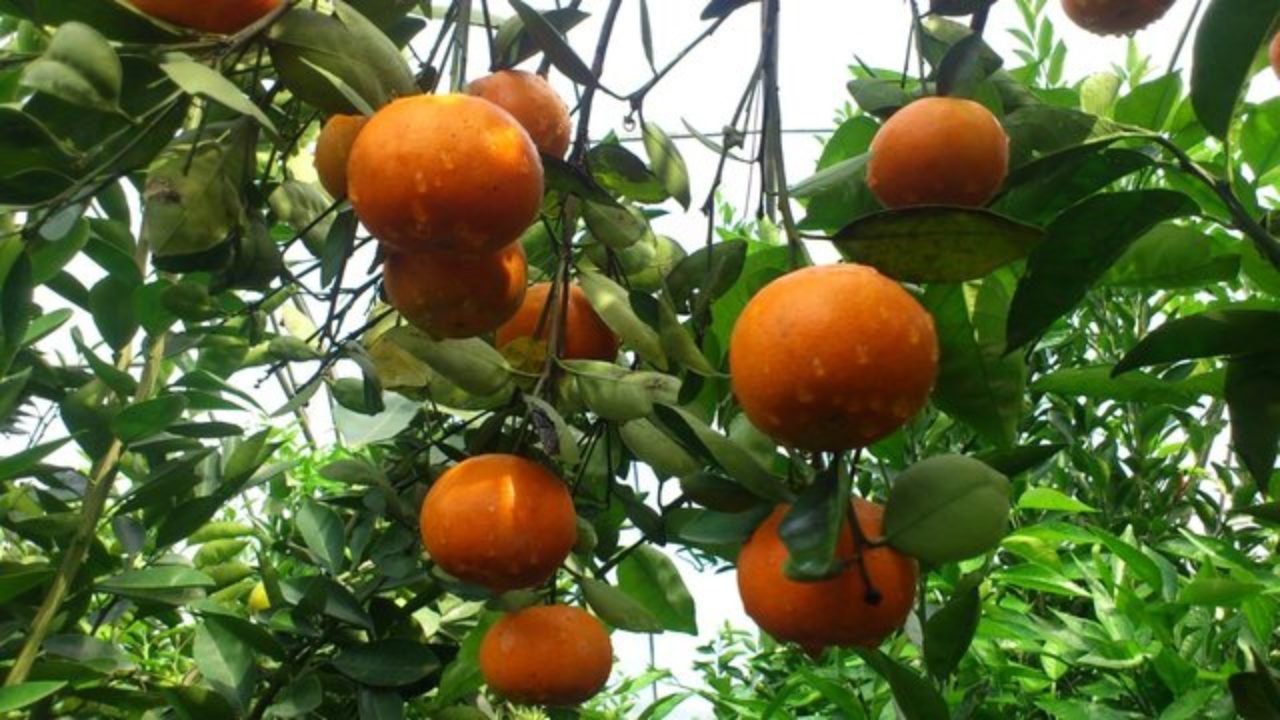
Label: Orange